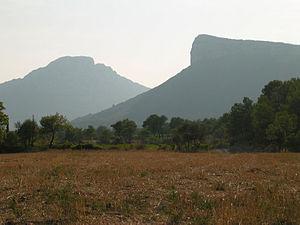
Valflaunès est une commune française située dans le département de l'Hérault, en région Occitanie. C'est l'un des villages de l'Hérault les plus proches du pic Saint-Loup et de la montagne d'Hortus.